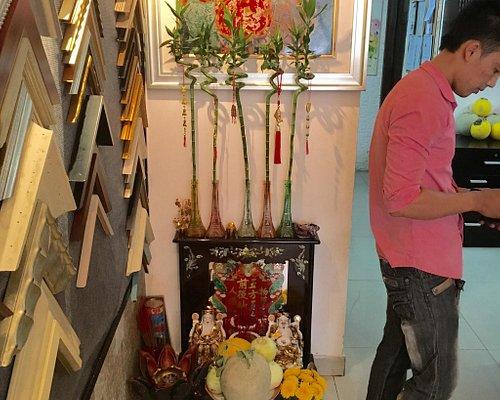
có một chàng trai xuất hiện ở gần cái bàn thờ